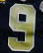
Number: 9